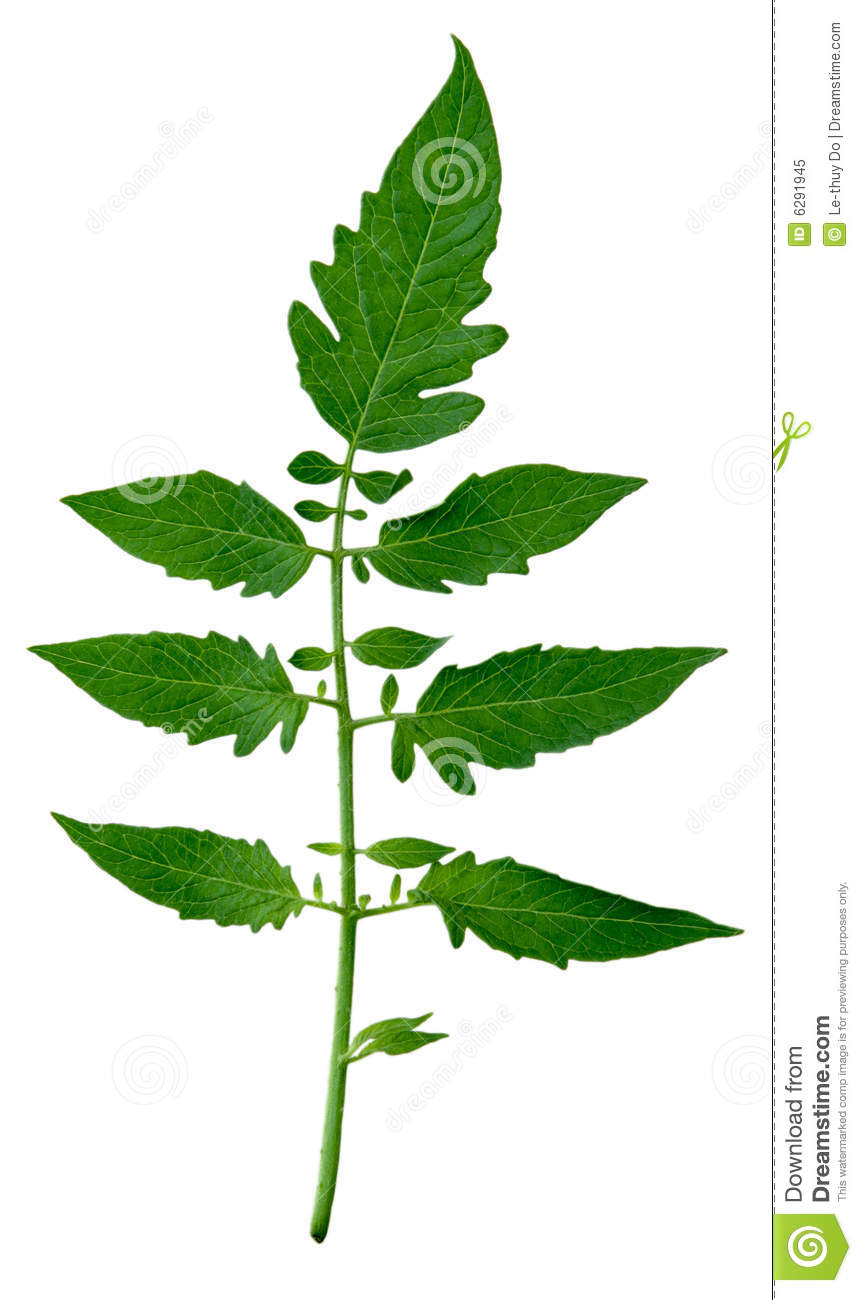
Labels: Tomato leaf, Tomato leaf, Tomato leaf, Tomato leaf, Tomato leaf, Tomato leaf, Tomato leaf